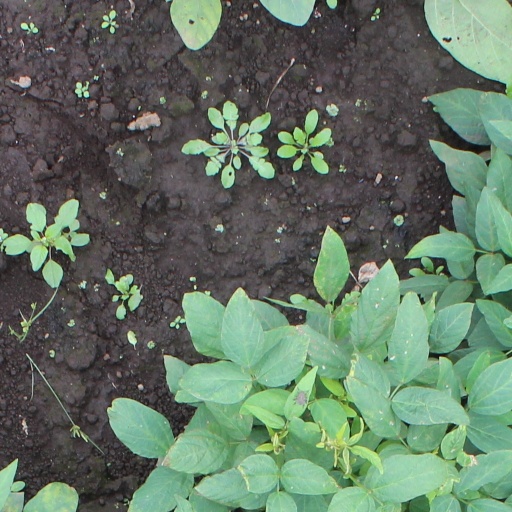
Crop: soybean